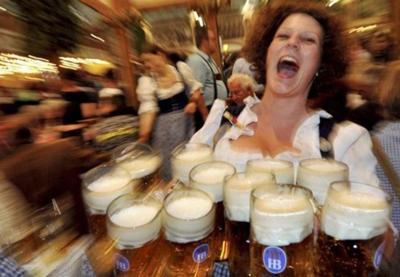
回答: いつしか、彼女の接客は音を置き去りにした